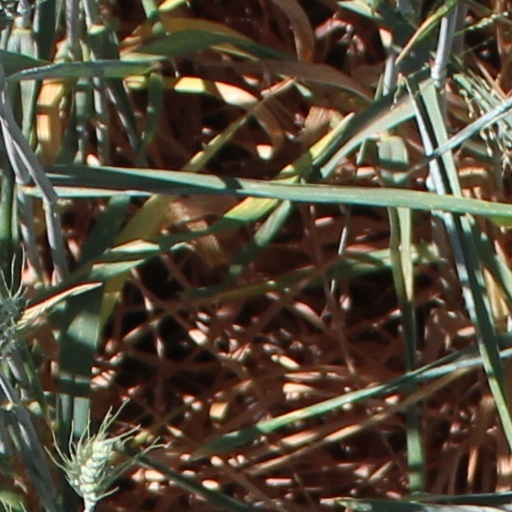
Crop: wheat